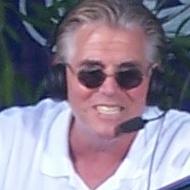
Age: 53